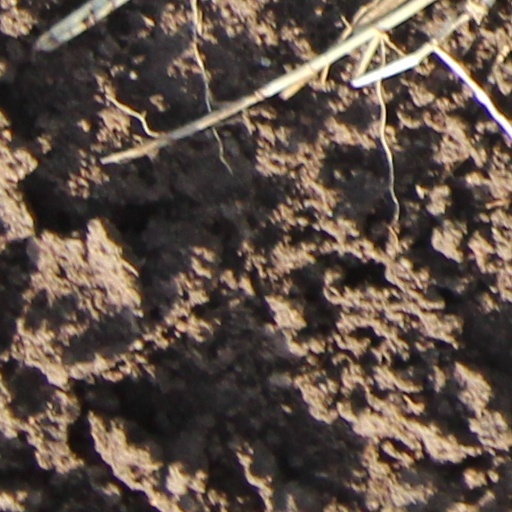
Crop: wheat